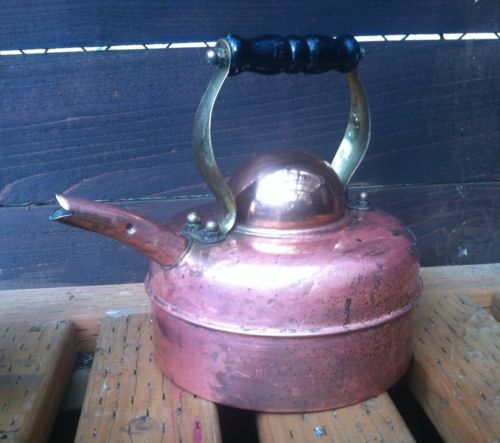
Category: kettle